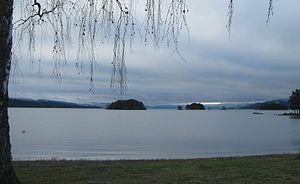
Olav Tryggvason / Fødsel
Randsfjorden. Længst til højre Kongeøya (Kongeøen), hvor der er opstillet en bautasten over Olavs angivelige fødsel på stedet.
Olav Trygvasson var Norges konge fra 995 til 1000. Han var søn af Tryggve Olavsson, konge af Viken, og ifølge senere sagaer oldebarn af Harald Hårfager, den første konge af Norge.